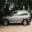
Label: automobile